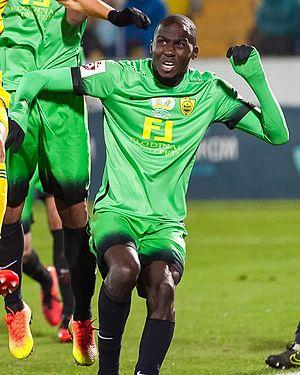
Cédric Yambéré est un footballeur international centrafricain, né le 6 novembre 1990 à Bordeaux. Il évolue au poste de défenseur central ou de milieu défensif au Ettifaq FC.